Western Wall

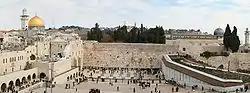
Panorama of the Western Wall with the Dome of the Rock (left) and al-Aqsa mosque (right) in the background

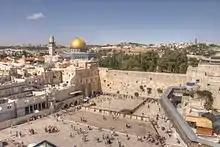
The Western Wall and Dome of the Rock

The term Western Wall commonly refers to a exposed section of a much longer retaining wall, built by Herod on the western flank of the Temple Mount. Only when used in this sense is it synonymous with the term Wailing Wall. This section faces a large plaza and is set aside for prayer.